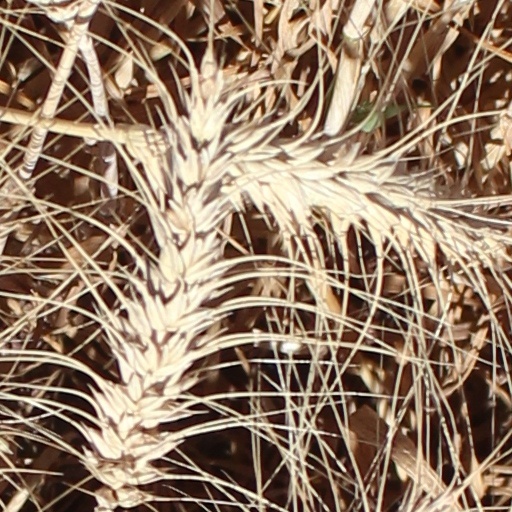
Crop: wheat